Galerie Paffrath

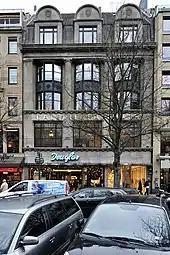

The Galerie Paffrath is an art gallery in Düsseldorf, Germany, specialising in paintings of the 19th century.